1945 Auckland Rugby League season

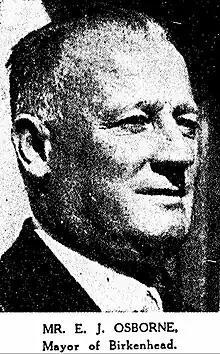
President, Ernest (Ernie) Osborne. He was the mayor of Birkenhead from 1936 to 1953.

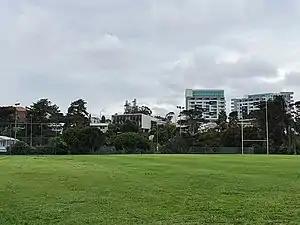
The Glen Eden Recreation Ground.

The war had been partly responsible, as some of the playing areas had not been restored, and there was no indication that there would be any more grounds available in 1945, with the possible exception of Waikaraka Park in Onehunga. The following officers were elected: Patron, Mr. James Bell Donald; vice patron, Mr. J.F.W. Dickson; president, Ernest John Osborne (newly elected); senior club delegates to the board of control, Messrs. Jim Clark, William John Probert, M. Horan, David Wilkie; chairman of the board of control, Mr. J.W. Watson, E.J. (Ted) Phelan, Archibald Stormont; referees's delegate, Mr. William Mincham; auditors, Messrs. Garrard and Bennett; hon. solicitor, Mr. H.M. Rogerson. The following officers were elected at a meeting of the Board of Control, which followed: Deputy-chairman, Mr. Ted Phelan; hon. secretary, Mr. Ivan Culpan; time-keepers, Messrs. T. Hill and G. McCowatt; hon. treasurer, Press steward and delegate to the New Zealand Rugby League, Mr. Robert Doble. They also decided to open the season on April 14, with nominations closing on April 4. On May 16 at the league meeting it was announced that Mr. Edward (Ted) Knowling, who had been away from New Zealand with the Armed Forces was reappointed as the treasurer to the league.